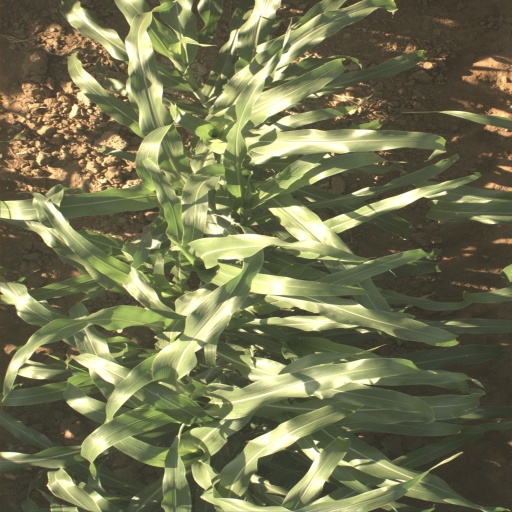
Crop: sorghum